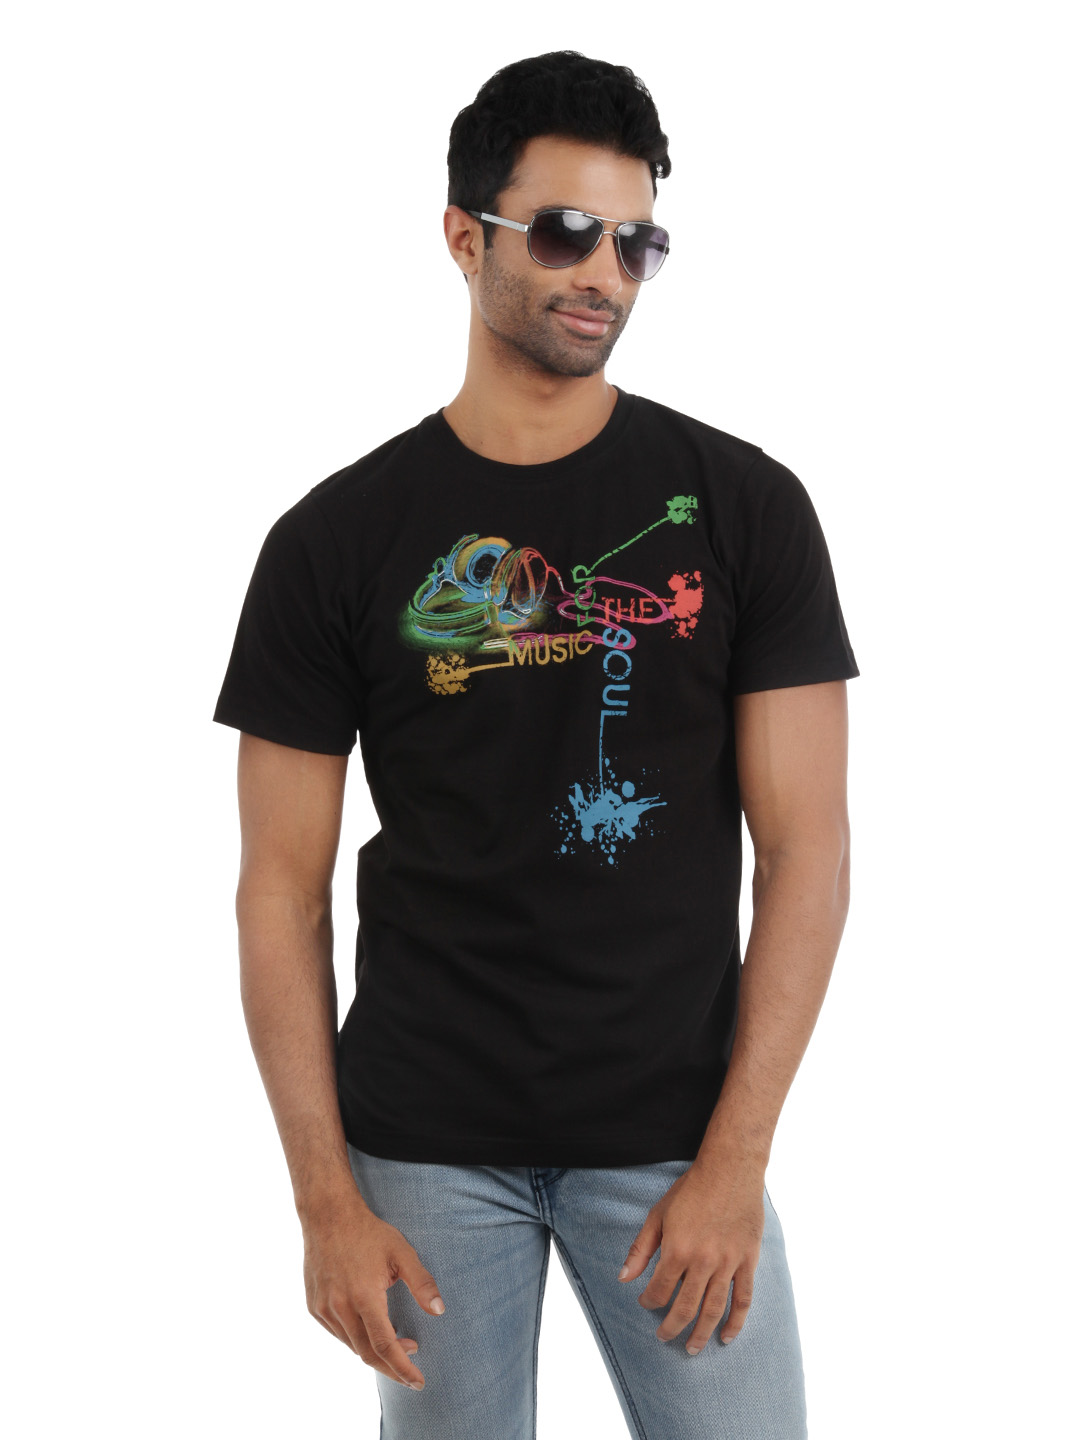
Myntra Men Black Printed T-shirt
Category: Apparel / Topwear / Tshirts
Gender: Men
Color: Black
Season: Summer 2012
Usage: Casual